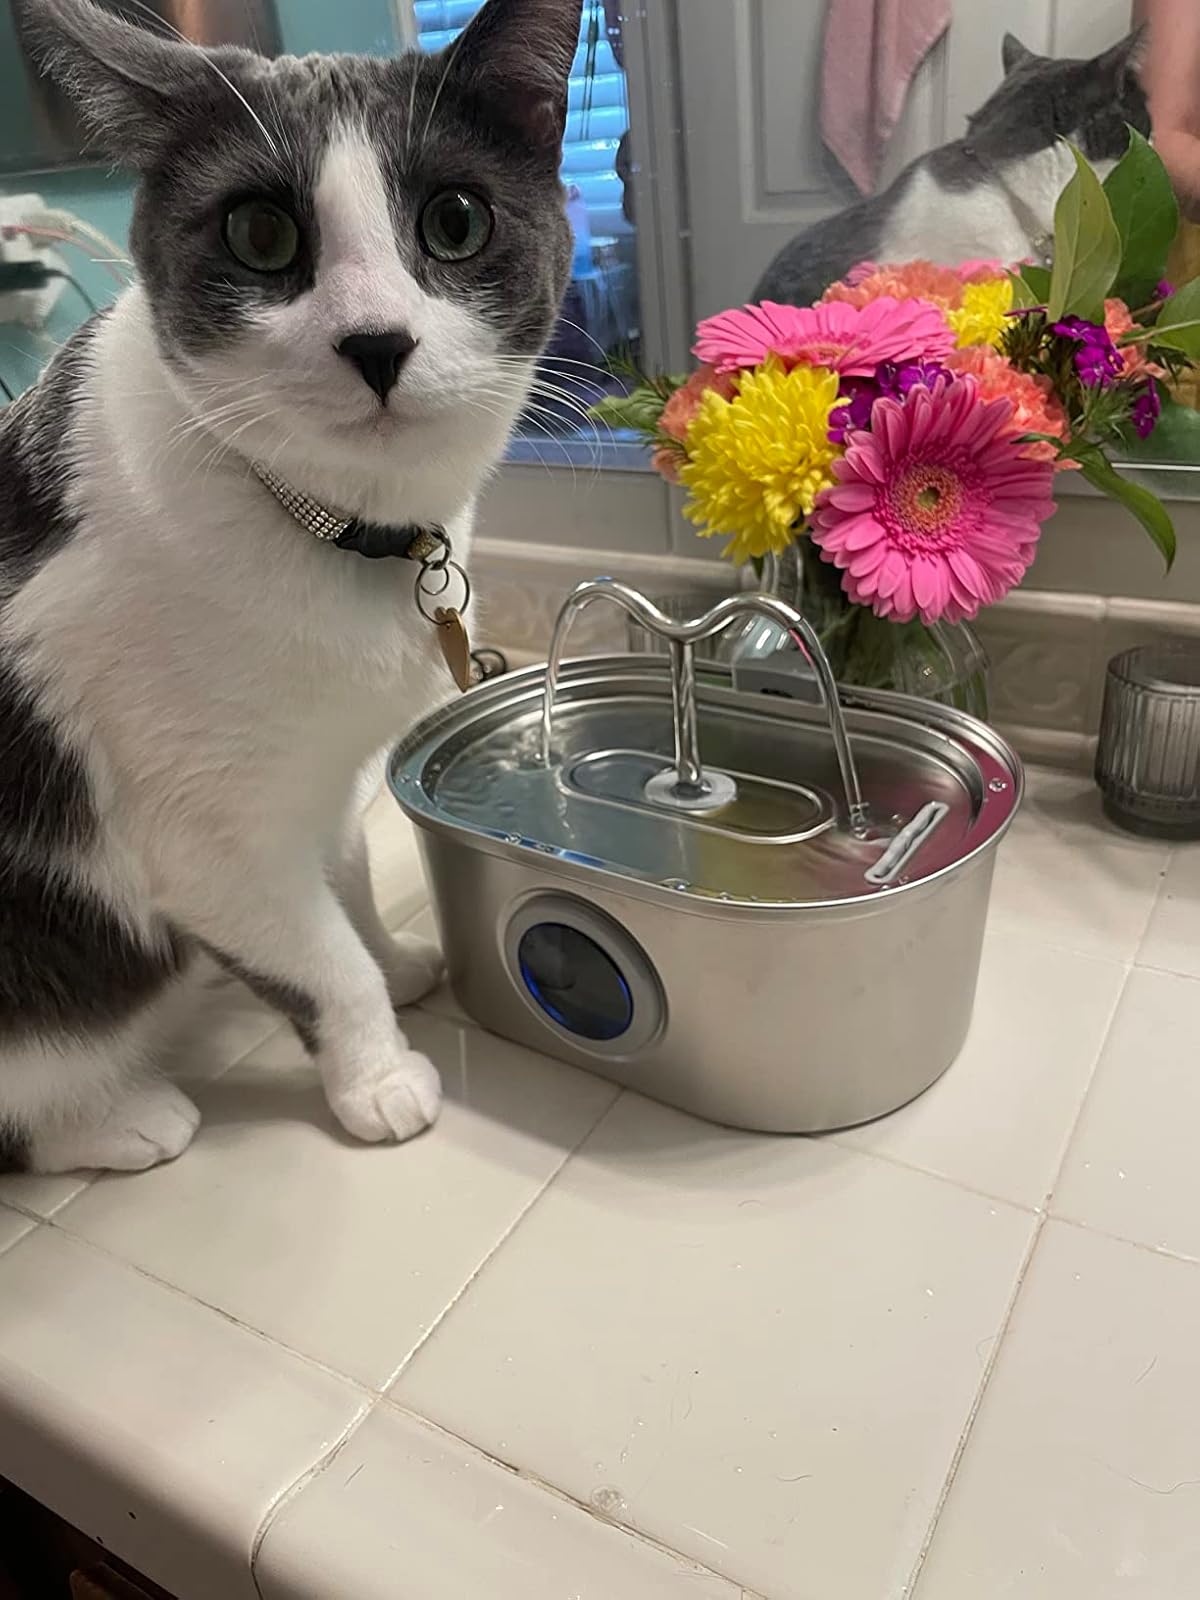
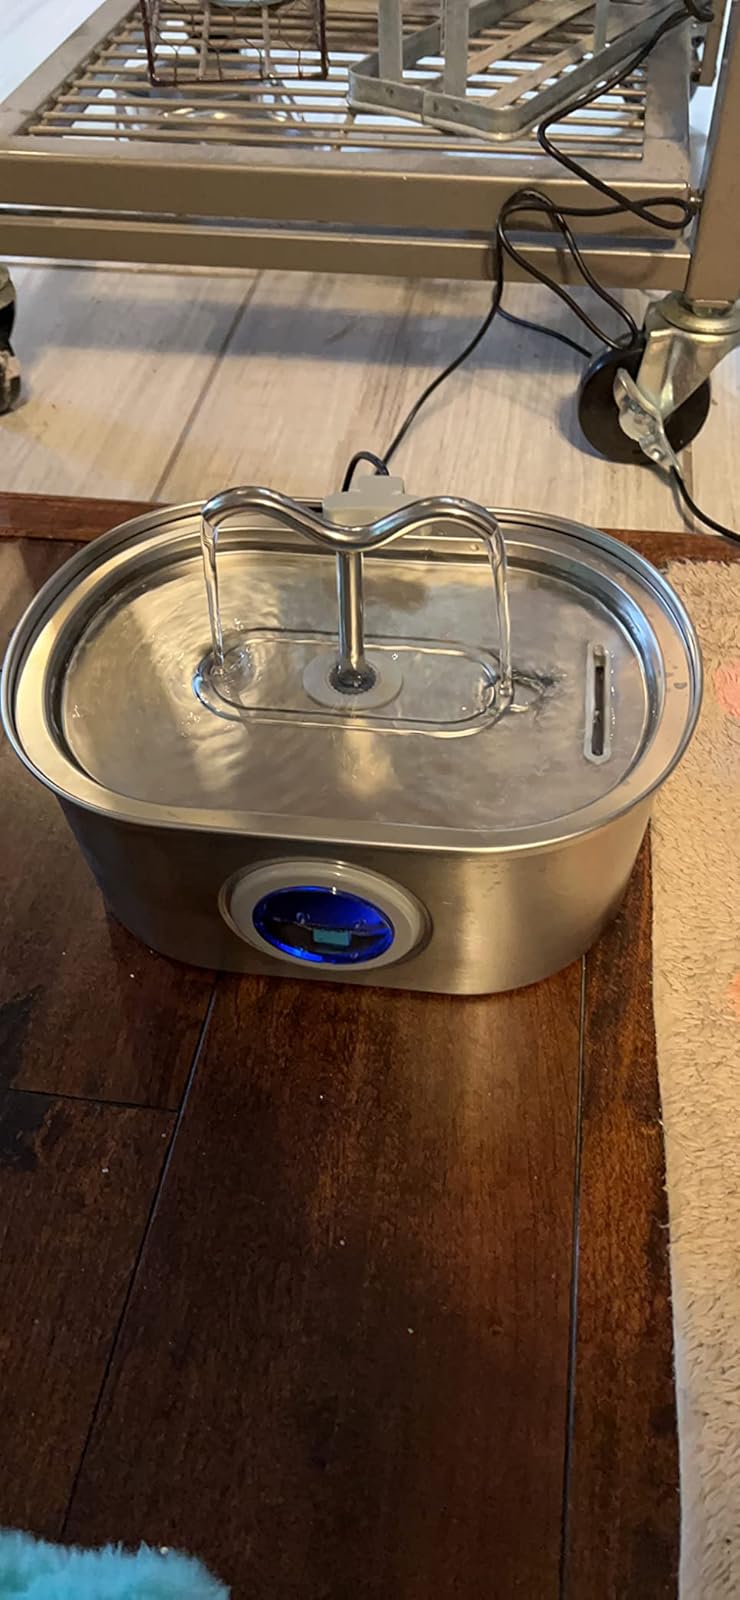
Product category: items_bowl
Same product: yes